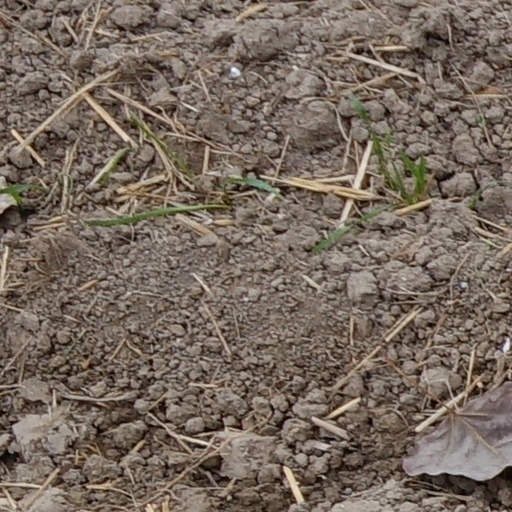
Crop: wheat